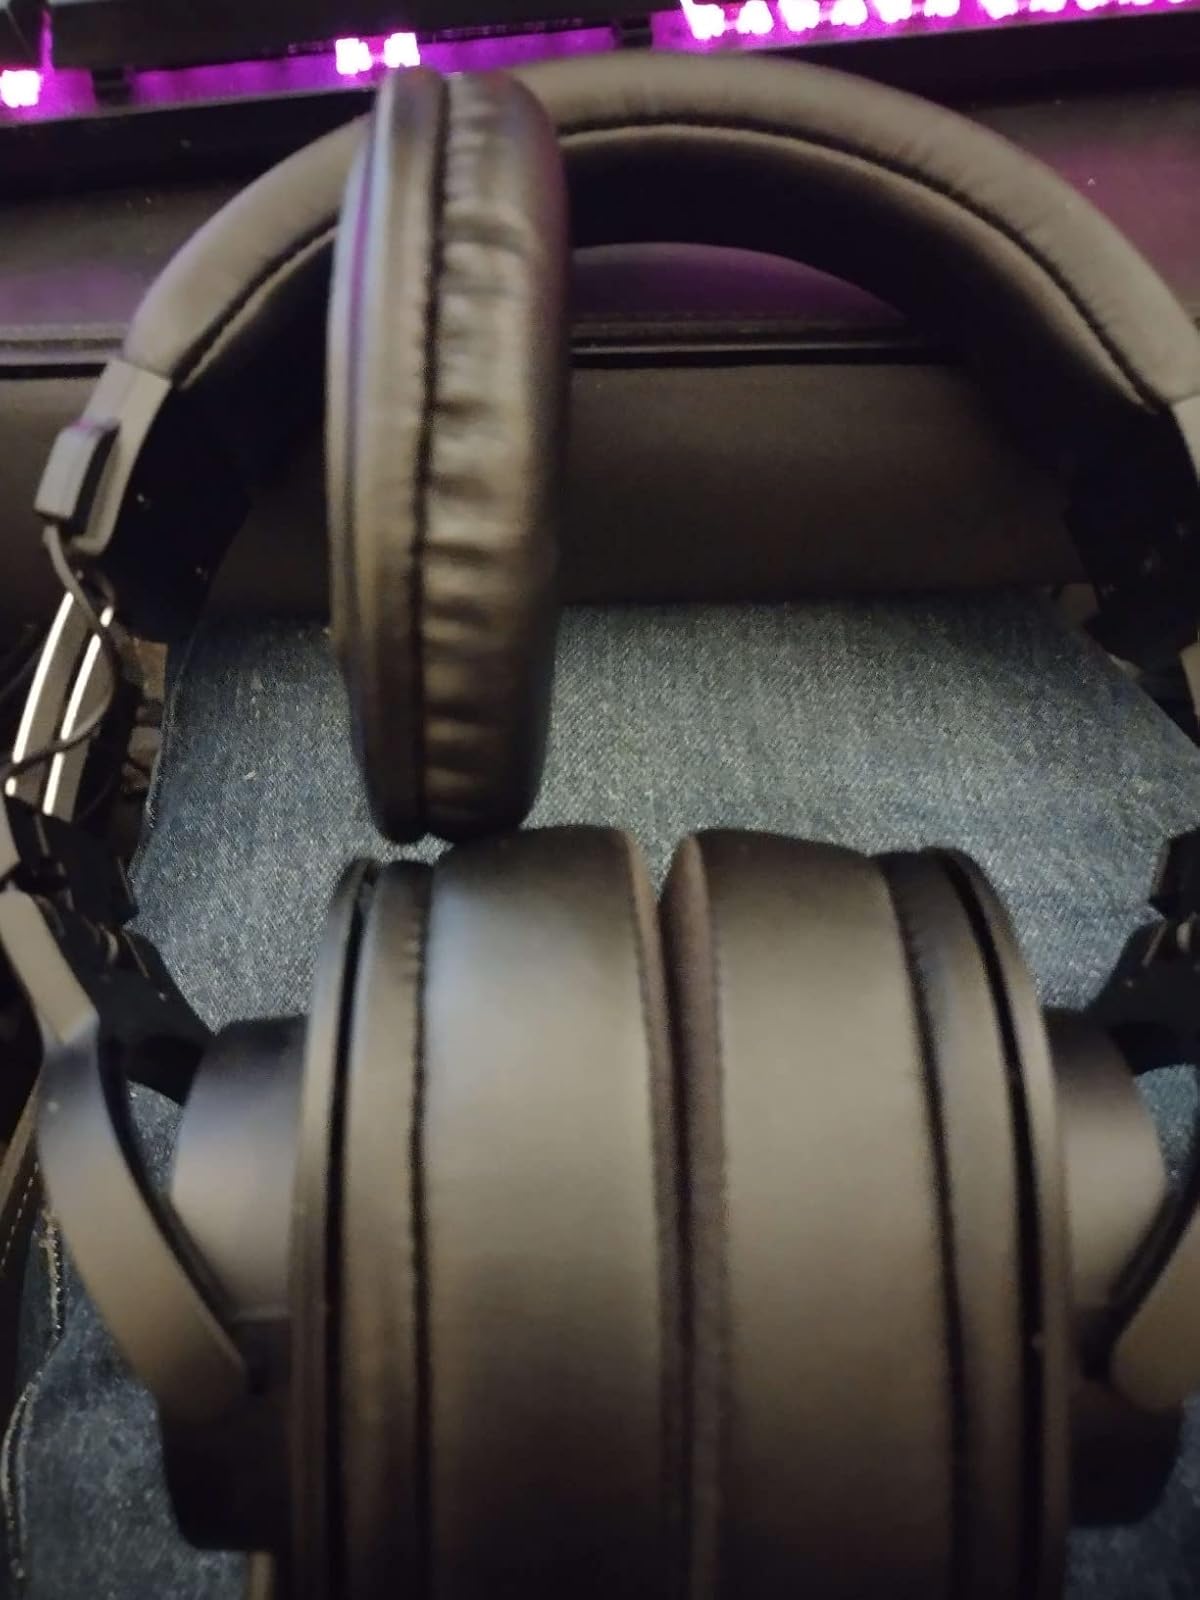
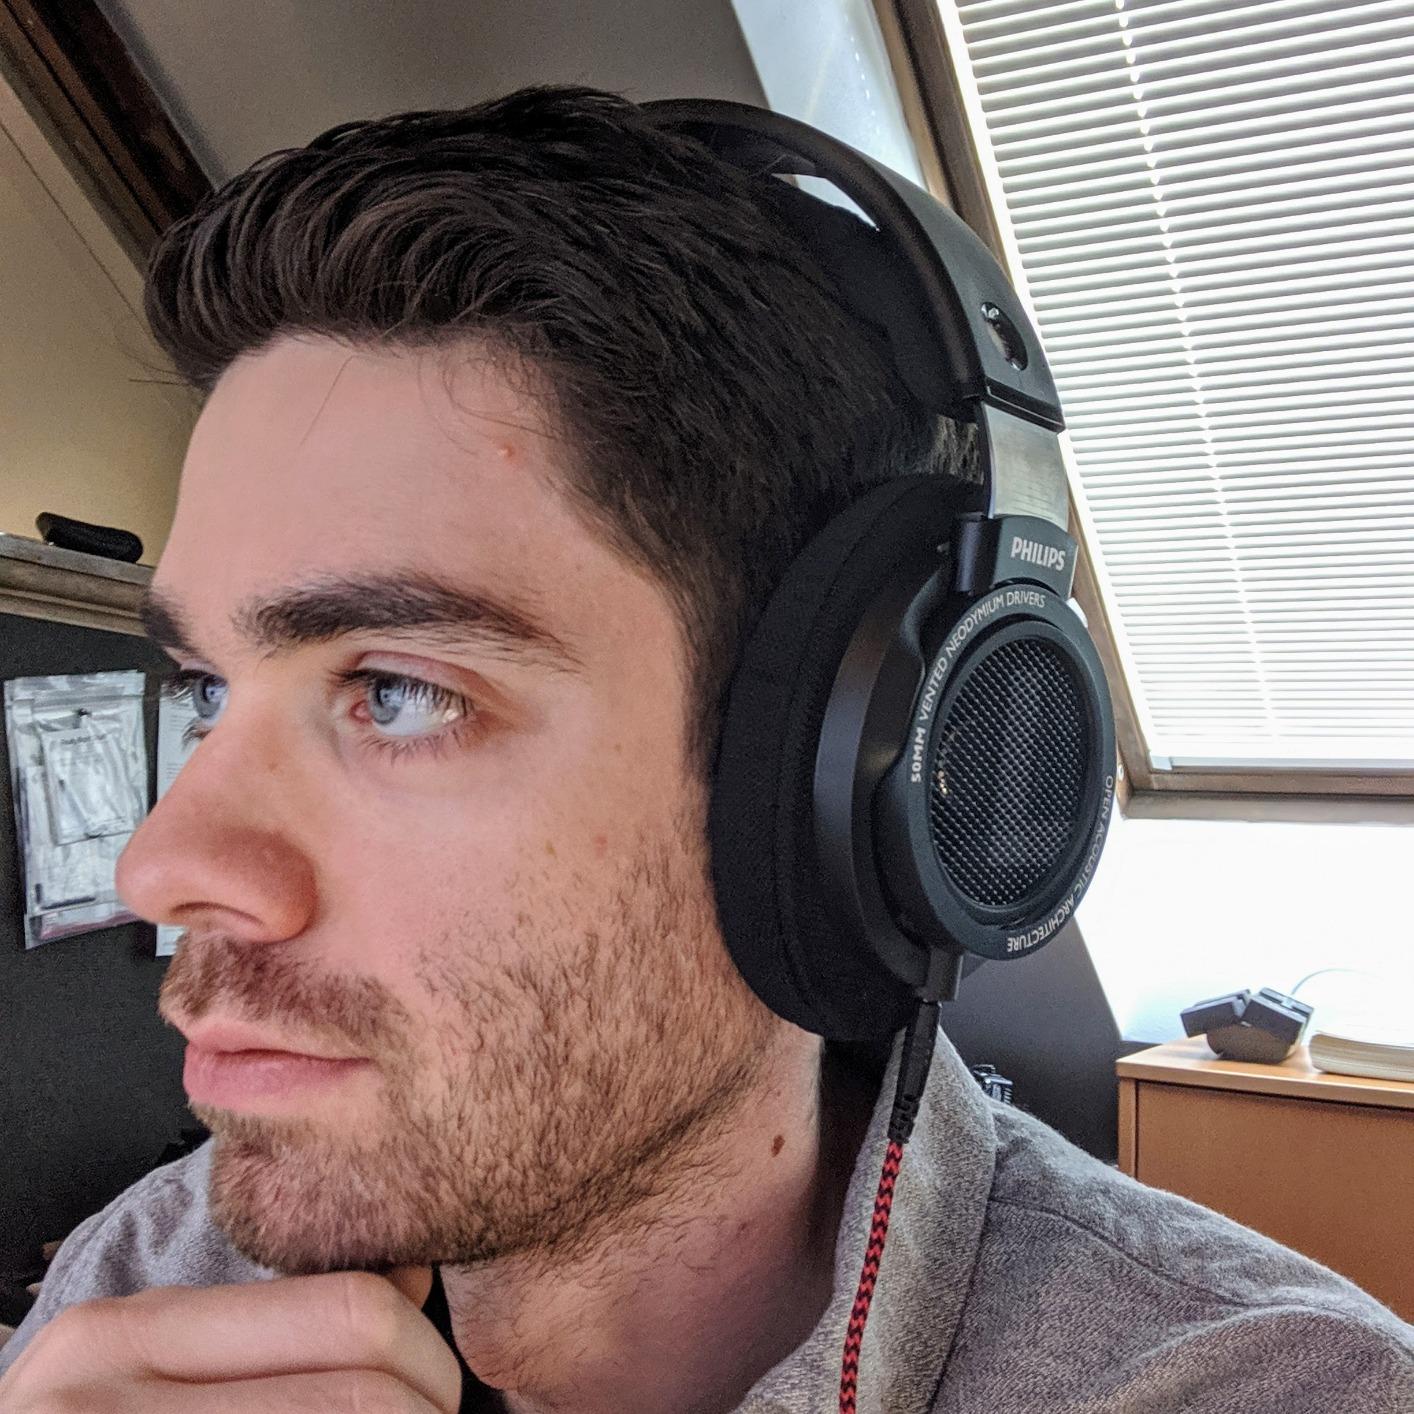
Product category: headphones
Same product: no